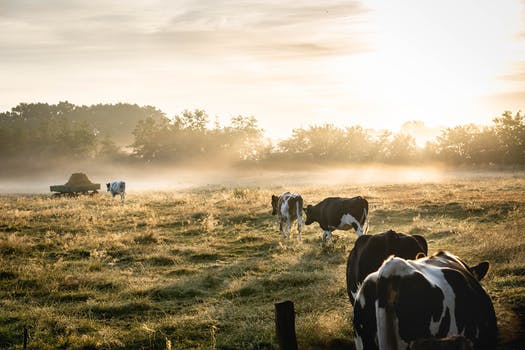
Label: No Watermark